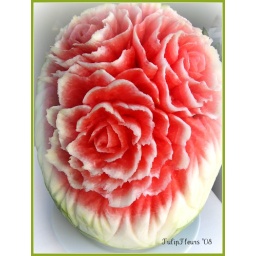
This &amp;quot;interesting&amp;quot; rose carving from a watermelon was on display in front of a Chinese restaurant on Park Street. . . .